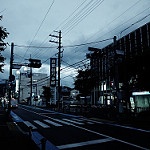
Label: street